History of plug-in hybrids

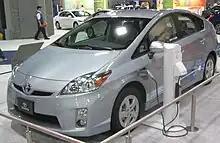
Demonstration Toyota Prius Plug-in Hybrid produced for real-world testing

On June 1, 2009, Volvo announced the launching of series production diesel-electric plug-in hybrids by 2012. The company plans to sell a series hybrid with the goal of achieving emissions of less than 50 grams of CO per kilometer. Two Volvo V70 demonstrators were converted to PHEVs and are undergoing a test trial in real world conditions since December 2009. This demonstration project is a joint venture with Vattenfall, a Swedish energy company. As reported by the test drivers, the V70 Plug-in Hybrid demonstrators have an all-electric range between to . The test plug-in hybrids were built with a button to allow test drivers to manually choose between electricity or diesel engine power at any time.